Nelly Erichsen

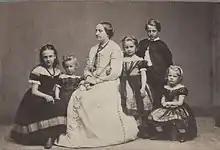
Anna Dorothea Erichsen with her children

Nelly Erichsen was born on 9 December 1862 in Newcastle upon Tyne, the fourth of six children. Her father was Herman Gustav Erichsen, born in Copenhagen in October 1826 who, after a 'commercial education' and travelling in Europe, came to Newcastle as a young man of just 22. Nelly's mother, Anna Dorothea Suhr, who was also born in Denmark, in 1827, was the sister of Ole Berendt Suhr.